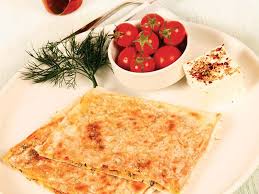
Yemek: gozleme